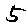
Label: 5